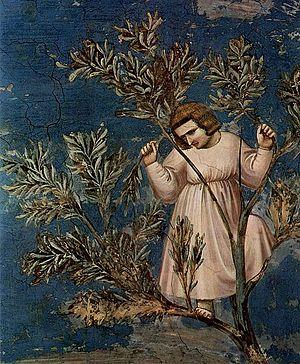
L’histoire de la peinture traverse le temps et enjambe toutes les cultures.